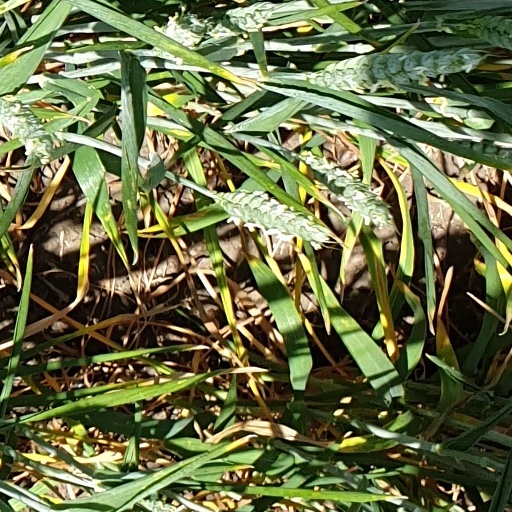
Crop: wheat